Nonsuch Palace

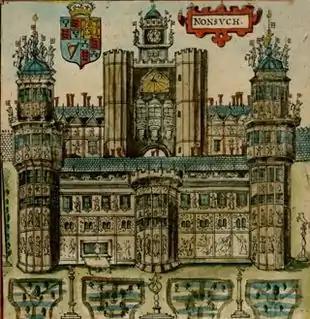
John Speed's 1610 map of Surrey also shows the palace's gardens with the principal ornaments.

John Speed's map of Surrey has an insert depicting the palace and a part of its gardens, including some of the principal ornaments. These are also known from detailed drawings in the "Red Velvet Book", the 1590 Lumley inventory.